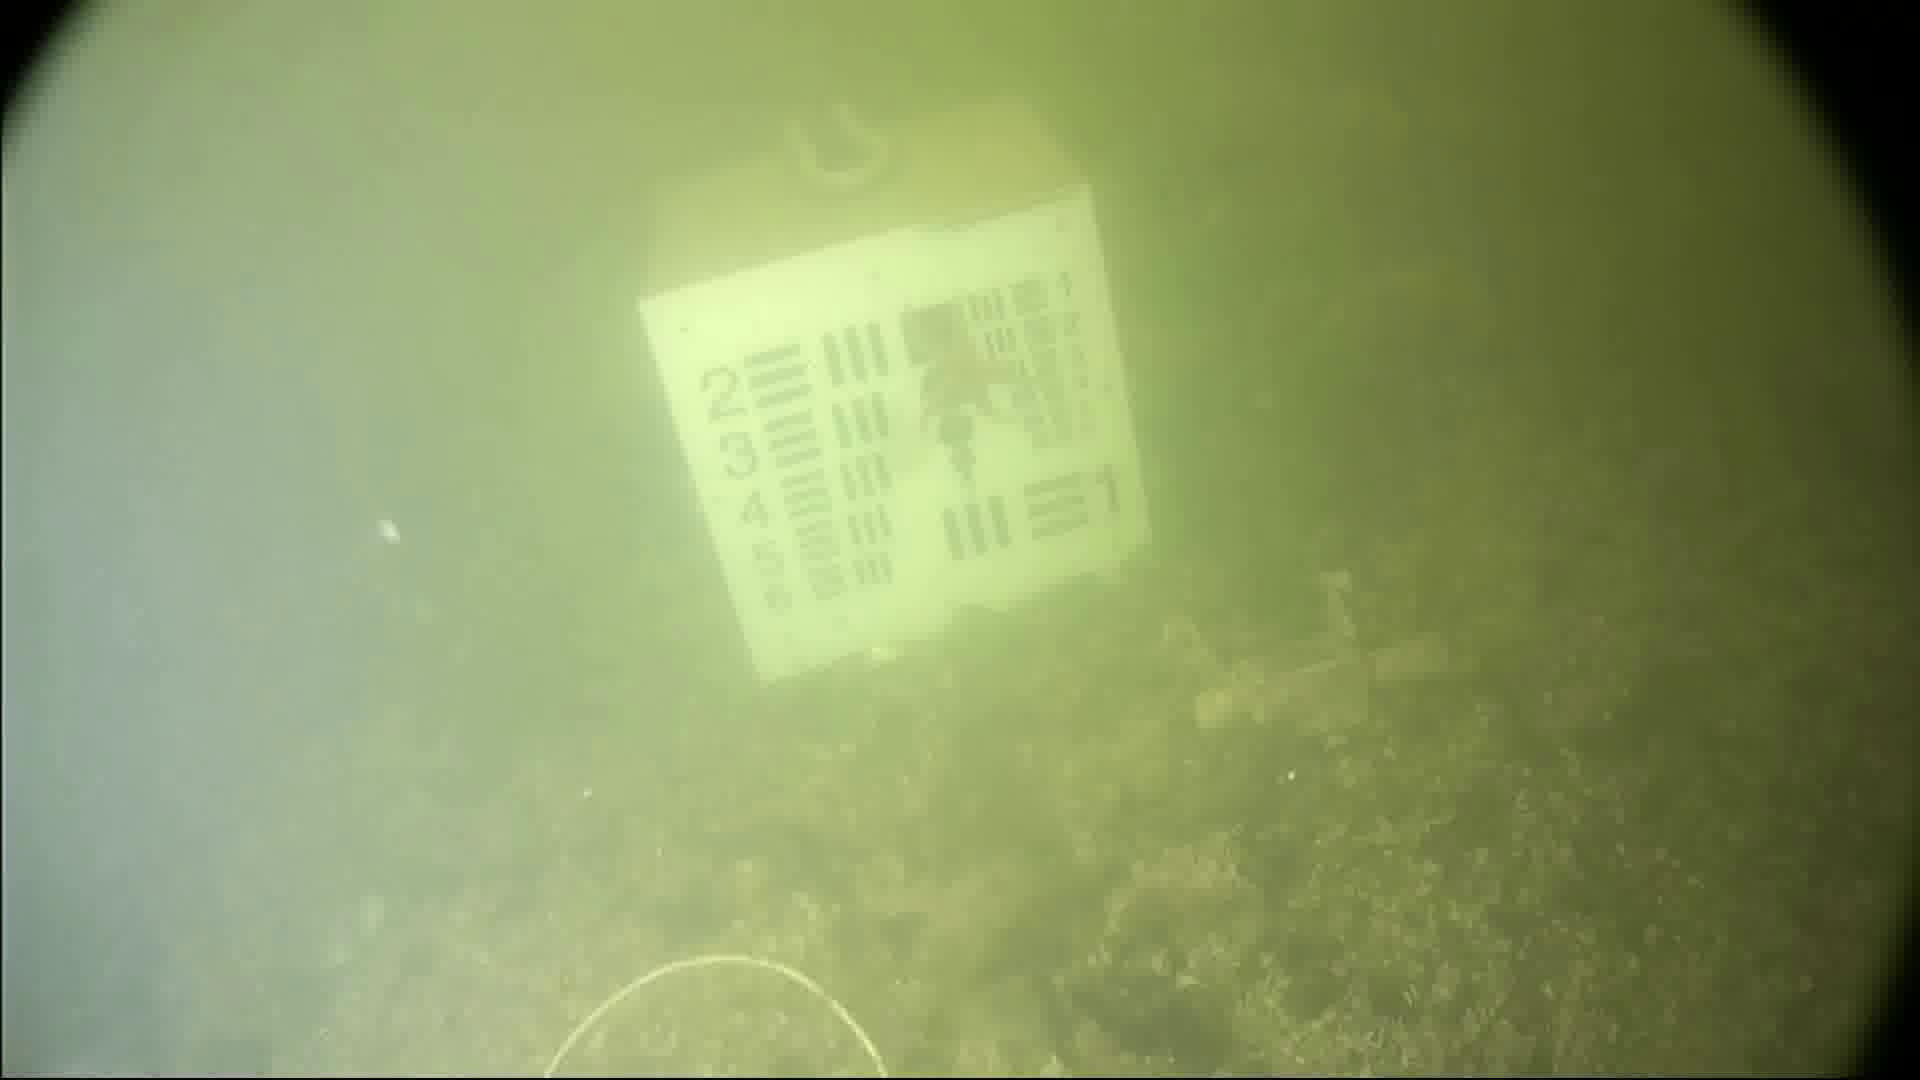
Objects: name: starfish